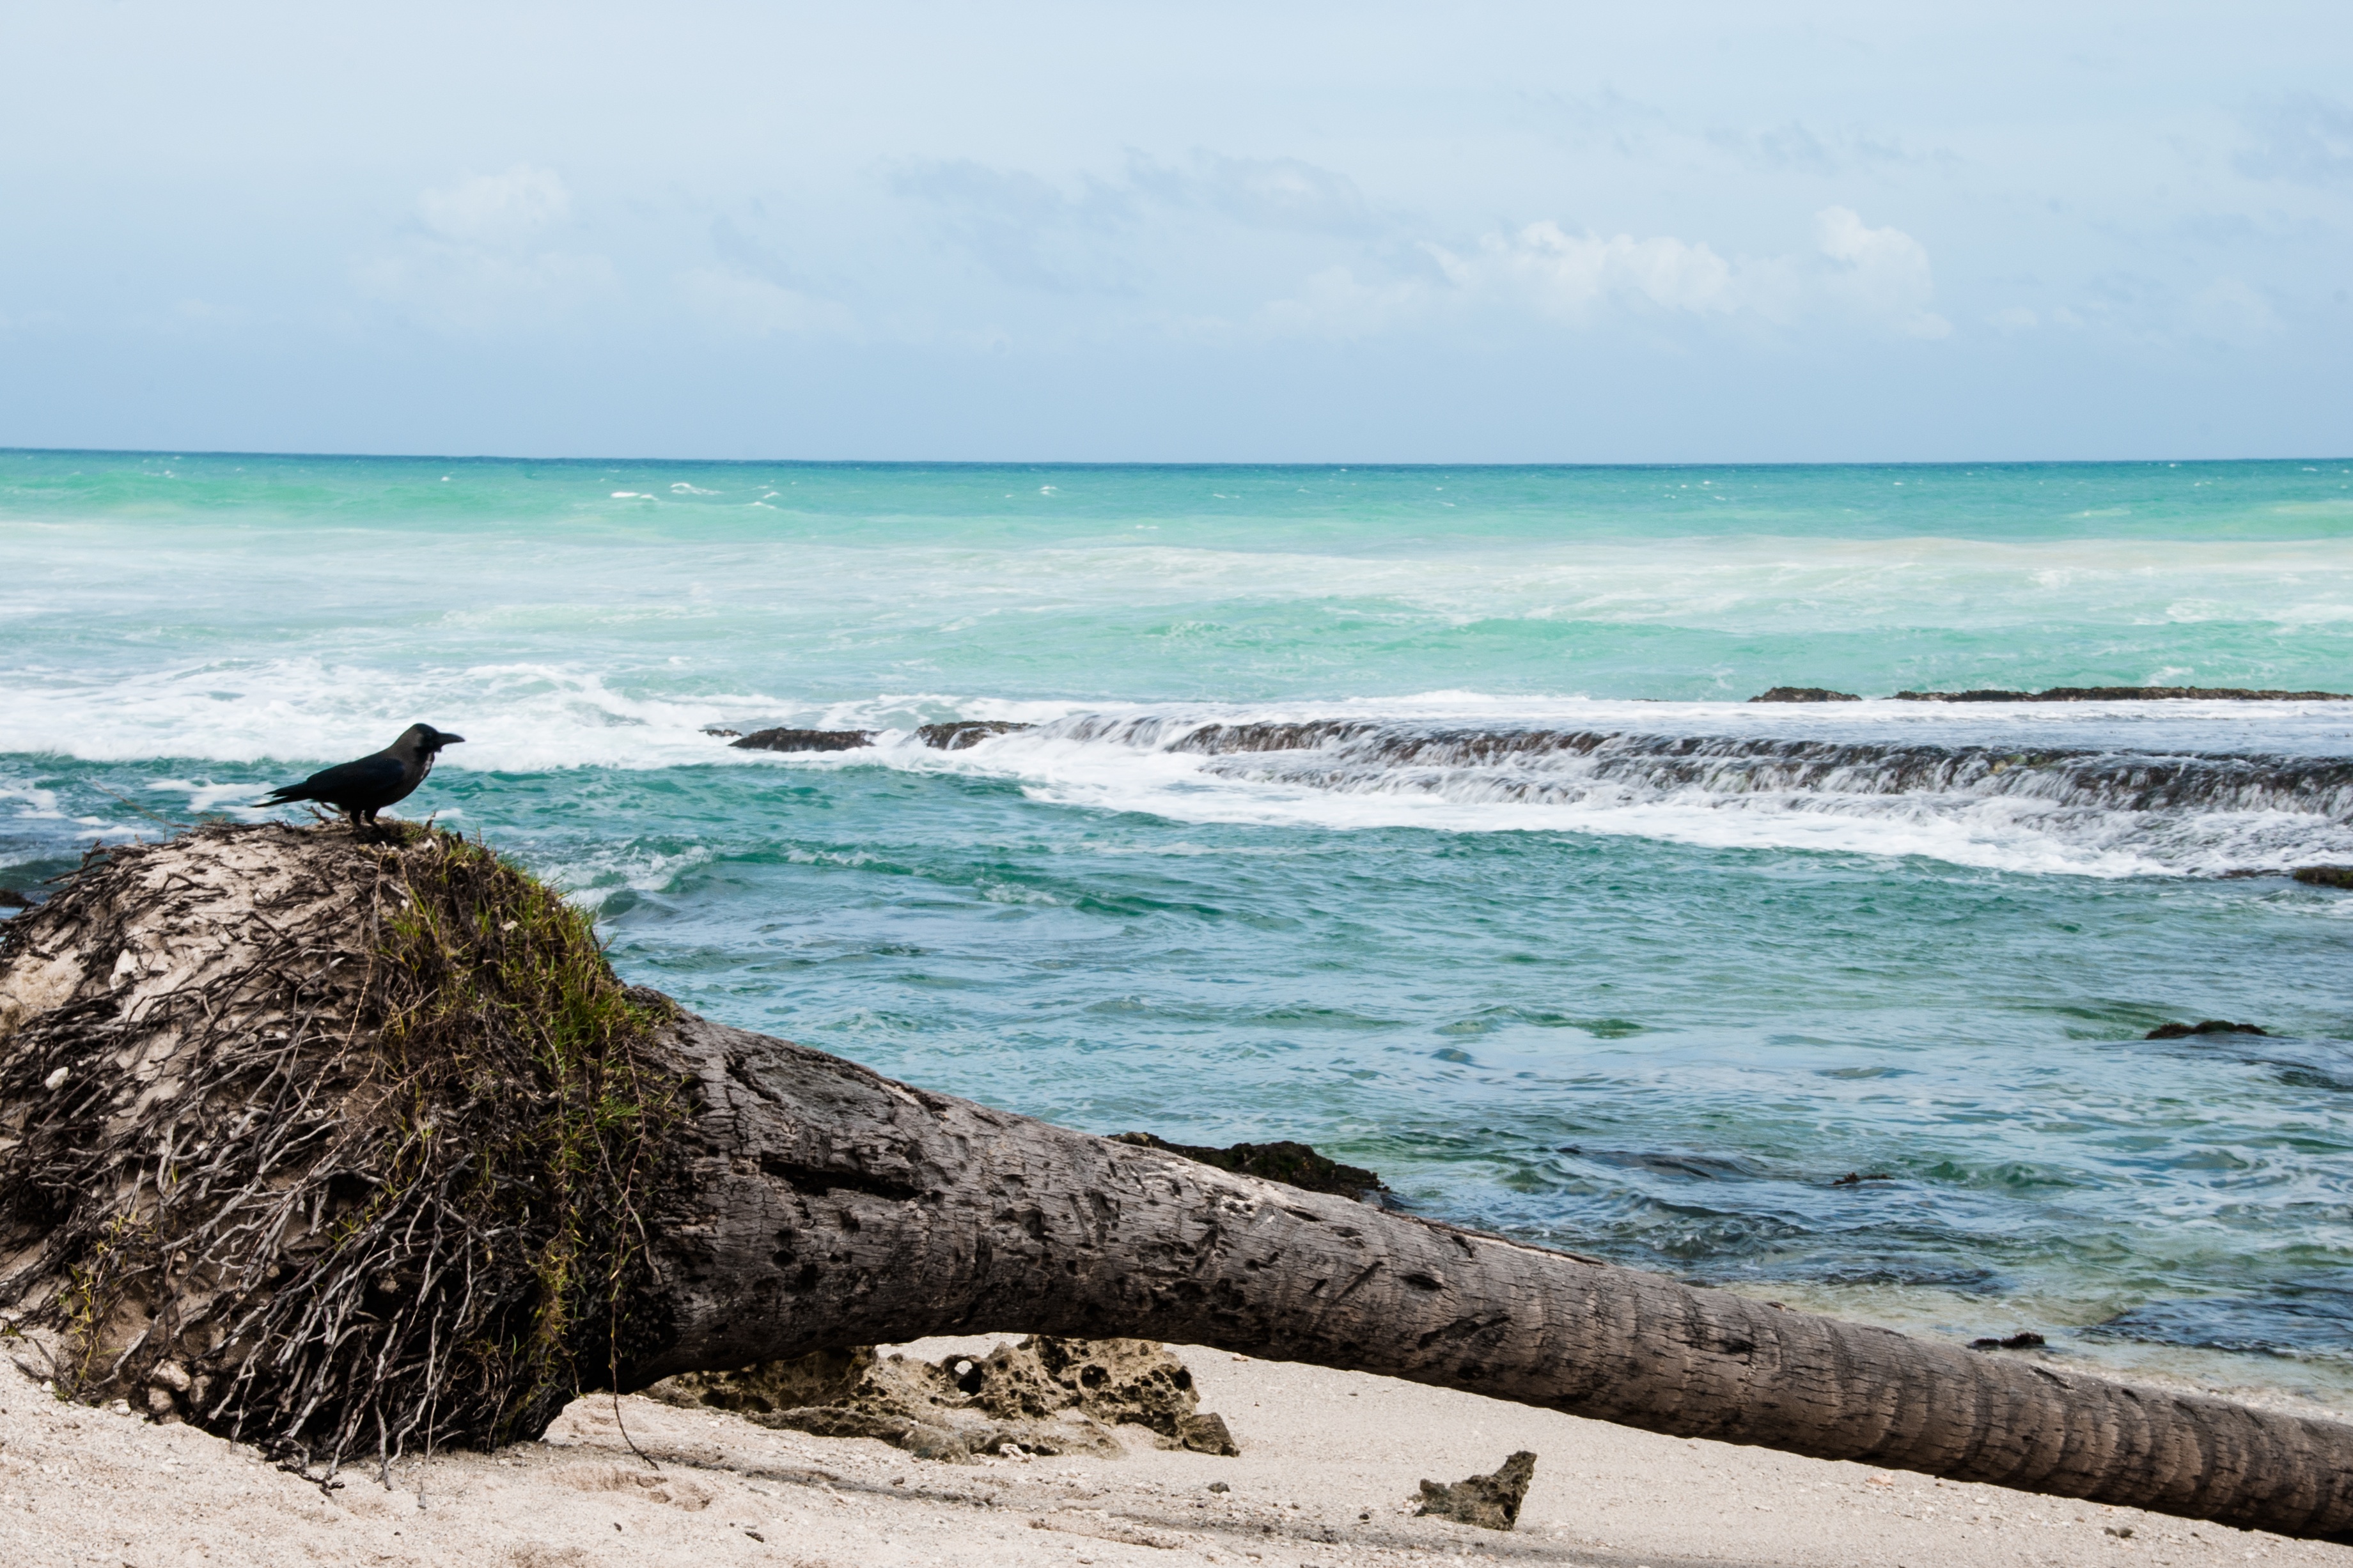
beach, sea, coast, water, sand, rock, ocean, horizon, shore, wave, vacation, cliff, bay, terrain, material, body of water, cape, wind wave